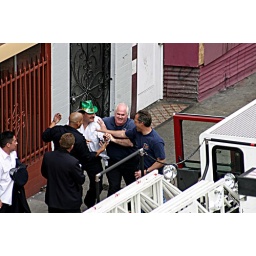
a cat in a tree